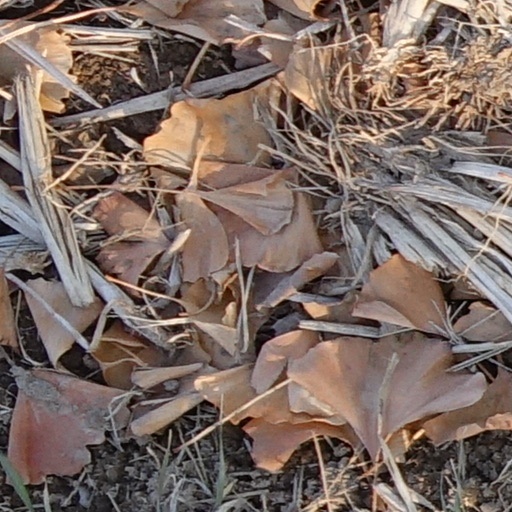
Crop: wheat